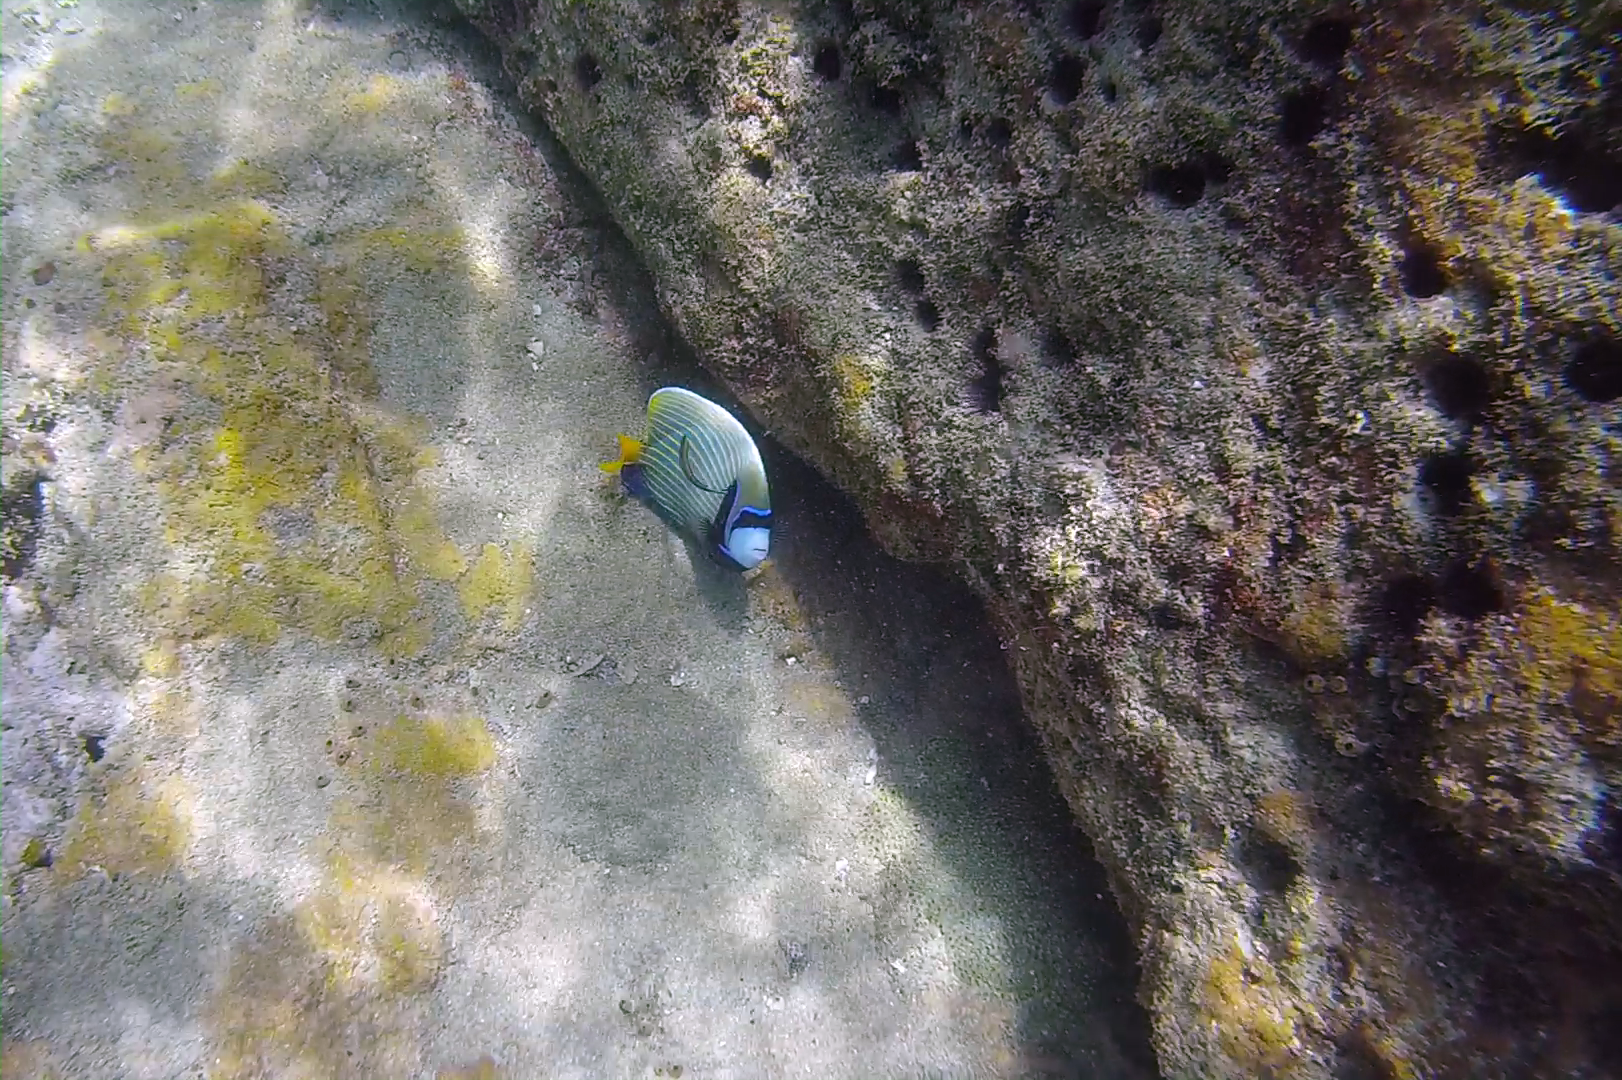
Pomacanthus imperator (Emperor Angelfish)